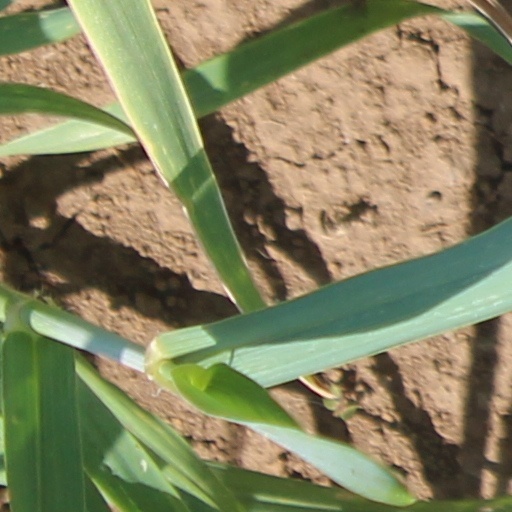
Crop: wheat